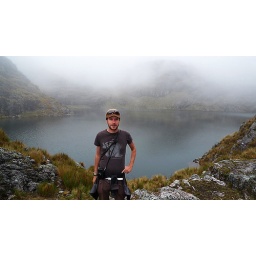
Me by a lake in clouds